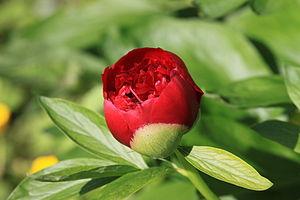
Une pivoine officinale dans un jardin à La Rochelle (France).